Empress Myeongseong

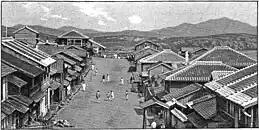
1892 A street in the Japanese quarter of Busan, being of the character described by Isabella Bird.

In 1875 the Japanese gunboat "Unyō" was dispatched towards Busan and a second warship was sent to the Bay of Yeongheung, ostensibly surveying sea routes. On 20 September 1875 in a move seen by the Koreans as provocative, the ,ventured into restricted waters off Ganghwa Island. Korean shore batteries then opened fire. Thus arose a violent confrontation between the Japanese and the Koreans known as the Ganghwa Island incident. Following this incident, six naval vessels and an imperial Japanese envoy were sent to Ganghwa Island to enforce the wishes of the Japanese government, which was then in a position to insist on Korea opening to trade generally. There was precedent for this line of action in the behaviour of European powers and their extraction of the so-called Unequal Treaties.